Governor of Oklahoma

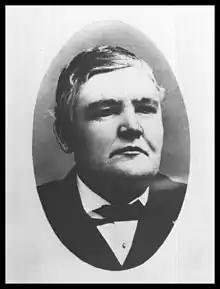
Abraham Jefferson Seay (1832–1915, served 1892–1893) as the second presidential appointed governor of the Oklahoma Territory (1890–1907)

Before statehood in 1907, modern day-Oklahoma was composed of the Oklahoma Territory (in the West since 1890) and the Indian Territory in the original far wider / greater expanse of the old Louisiana Purchase of 1803, including today's Midwestern and Western United States. Over subsequent decades through various treaties and outright land grabs, that expanse was later reduced gradually to the eastern half of the modern state from 1834 to 1907. While Indian Territory was semi-independent of the federal government and it's military in far-off Washington, D.C. as Indian nations land, the Oklahoma Territory with its capital city at Guthrie, was an organized federal territory under the supervision of the President, with his executive departmental secretaries in his presidential cabinet, and both houses of the United States Congress (sending a territorial delegate to sit and speak (but no vote) on the floor of the lower chamber of the U.S. House of Representatives at the United States Capitol in Washington. Within the Oklahoma Territory, a traditional American democratic political system was created with Separation of powers and tripartite government existed just like the other states and federal government, including a territorial legislature, a territorial supreme court, and a territorial governor.